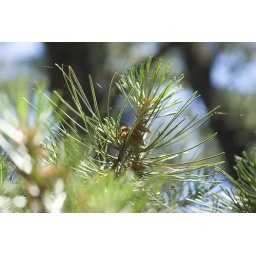
Pine trees on a the bike trail through the Cape Cod National Seashore Forest in Provincetown, MA